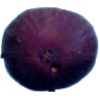
Label: Fig 1